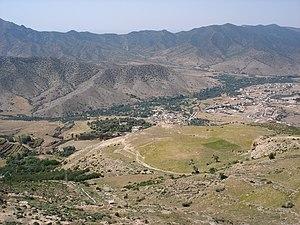
La vue générale de Debdou au Maroc oriental prise de Aïn Tafrant. A gauche visible la Casbah des Mérinides.
Debdou est une ville et commune — municipalité — de la province de Taourirt, dans la région du Rif oriental.